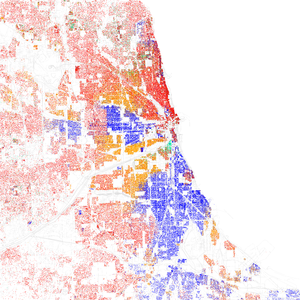
Chicago /ʃi.ka.ɡo/ est la troisième ville des États-Unis par sa population et est située dans le Nord-Est de l'État de l'Illinois. C'est la plus grande ville de la région du Midwest, dont elle forme le principal centre économique et culturel. Chicago se trouve sur la rive sud-ouest du lac Michigan, un des cinq Grands Lacs d'Amérique du Nord. Les rivières Chicago et Calumet traversent la ville.